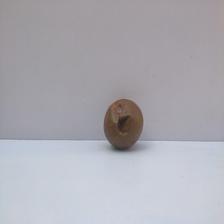
Size: Spoiled